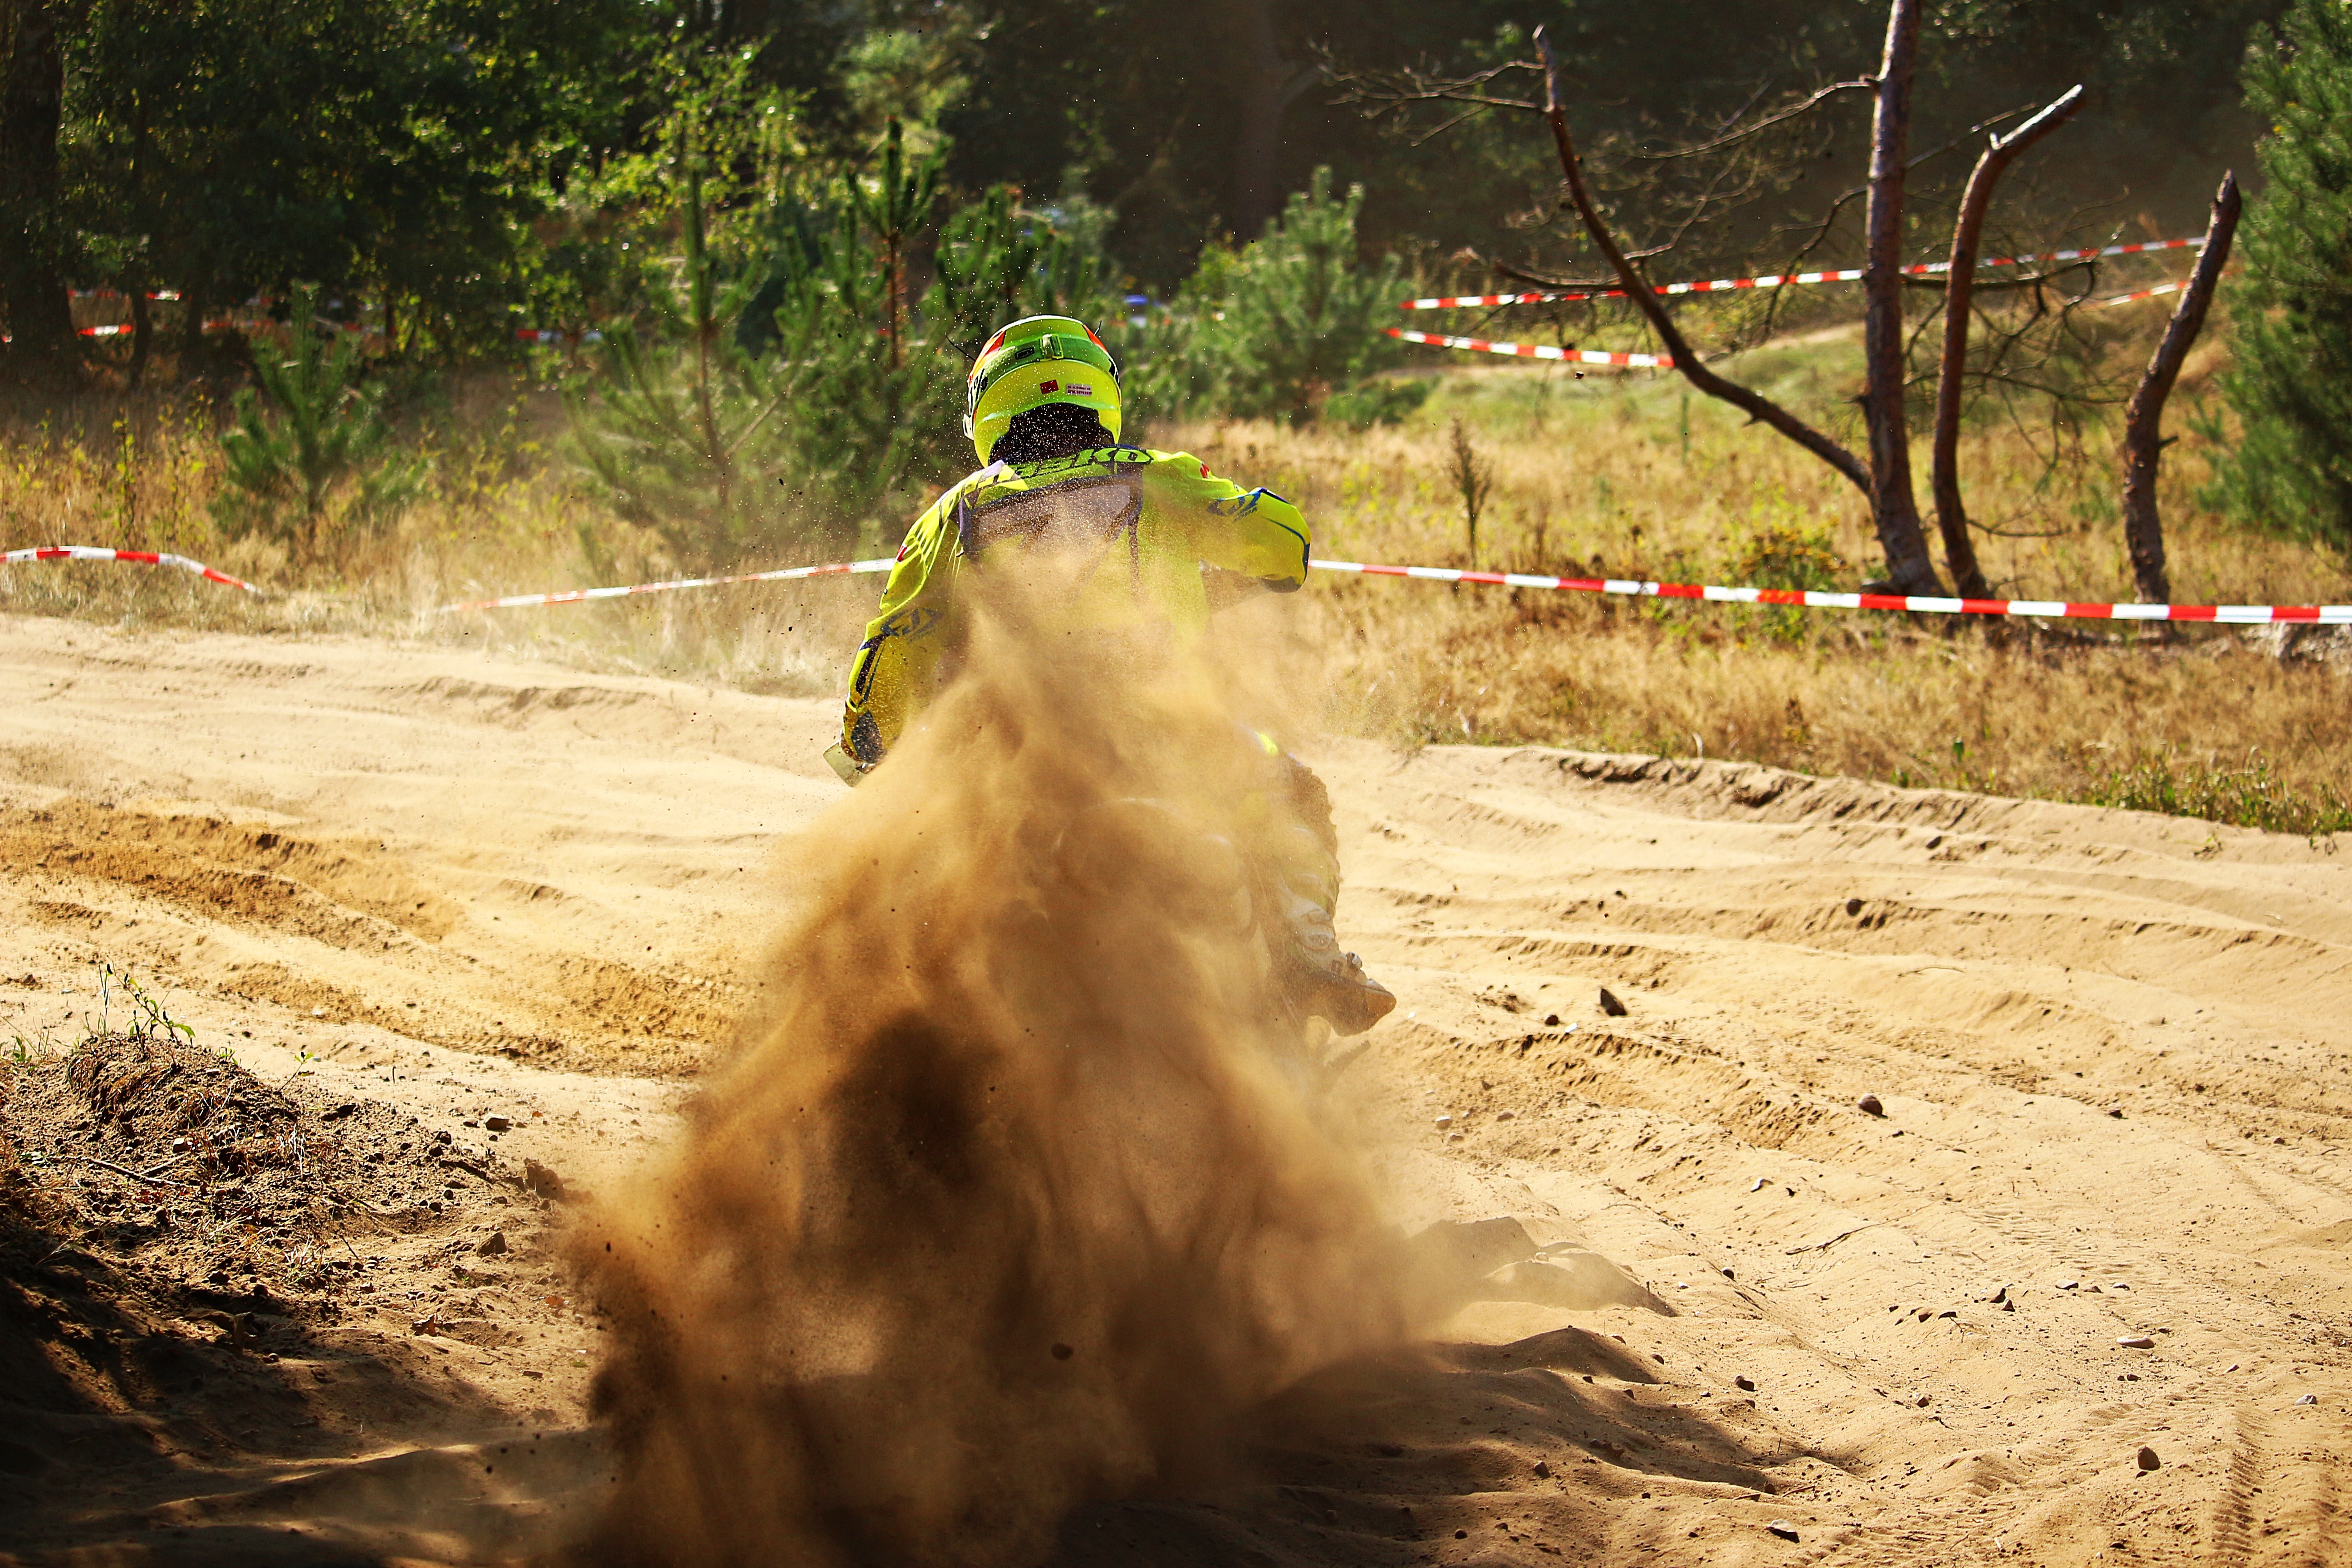
sand, wildlife, motorcycle, mud, motocross, soil, dust, cross, race, racing, habitat, motorsport, enduro, motocross ride, motorcycle sport, natural environment